Bernadette Soubirous

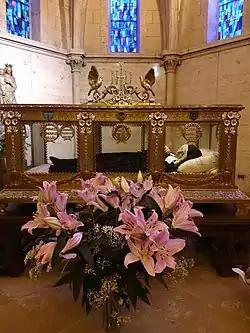
The reliquary containing the body of Saint Bernadette Soubirous

On 14 February, after Sunday Mass, Soubirous, with her sister Marie and some other girls, returned to the grotto. Soubirous knelt down immediately, saying she saw the apparition again. When one of the girls threw holy water at the niche and another threw a rock from above that shattered on the ground, the apparition disappeared. On her next visit, 18 February, Soubirous said that "the vision" asked her to return to the grotto every day for a fortnight.